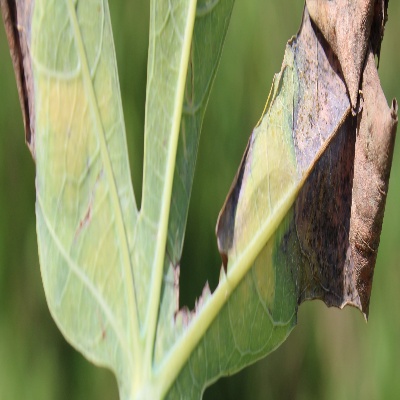
Crop: Cassava
Condition: bacterial blight